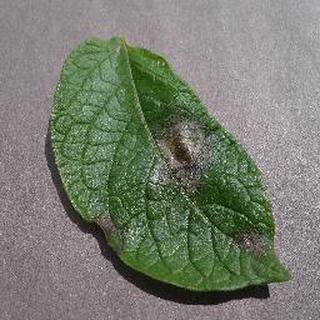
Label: potato_late_blight